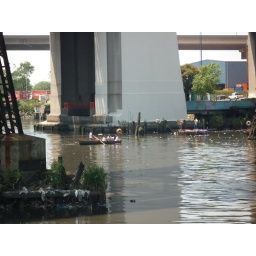
People cross the river the same way as years ago in this very poor neighbourhood.